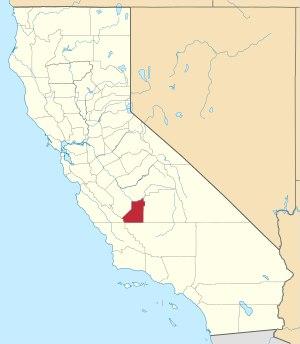
Ceci est la liste des lieux historiques inscrits sur le registre national dans le comté de Kings en Californie.